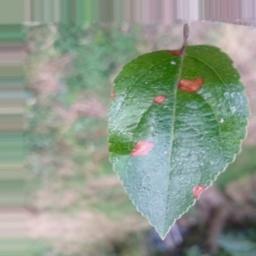
Label: Alternaria